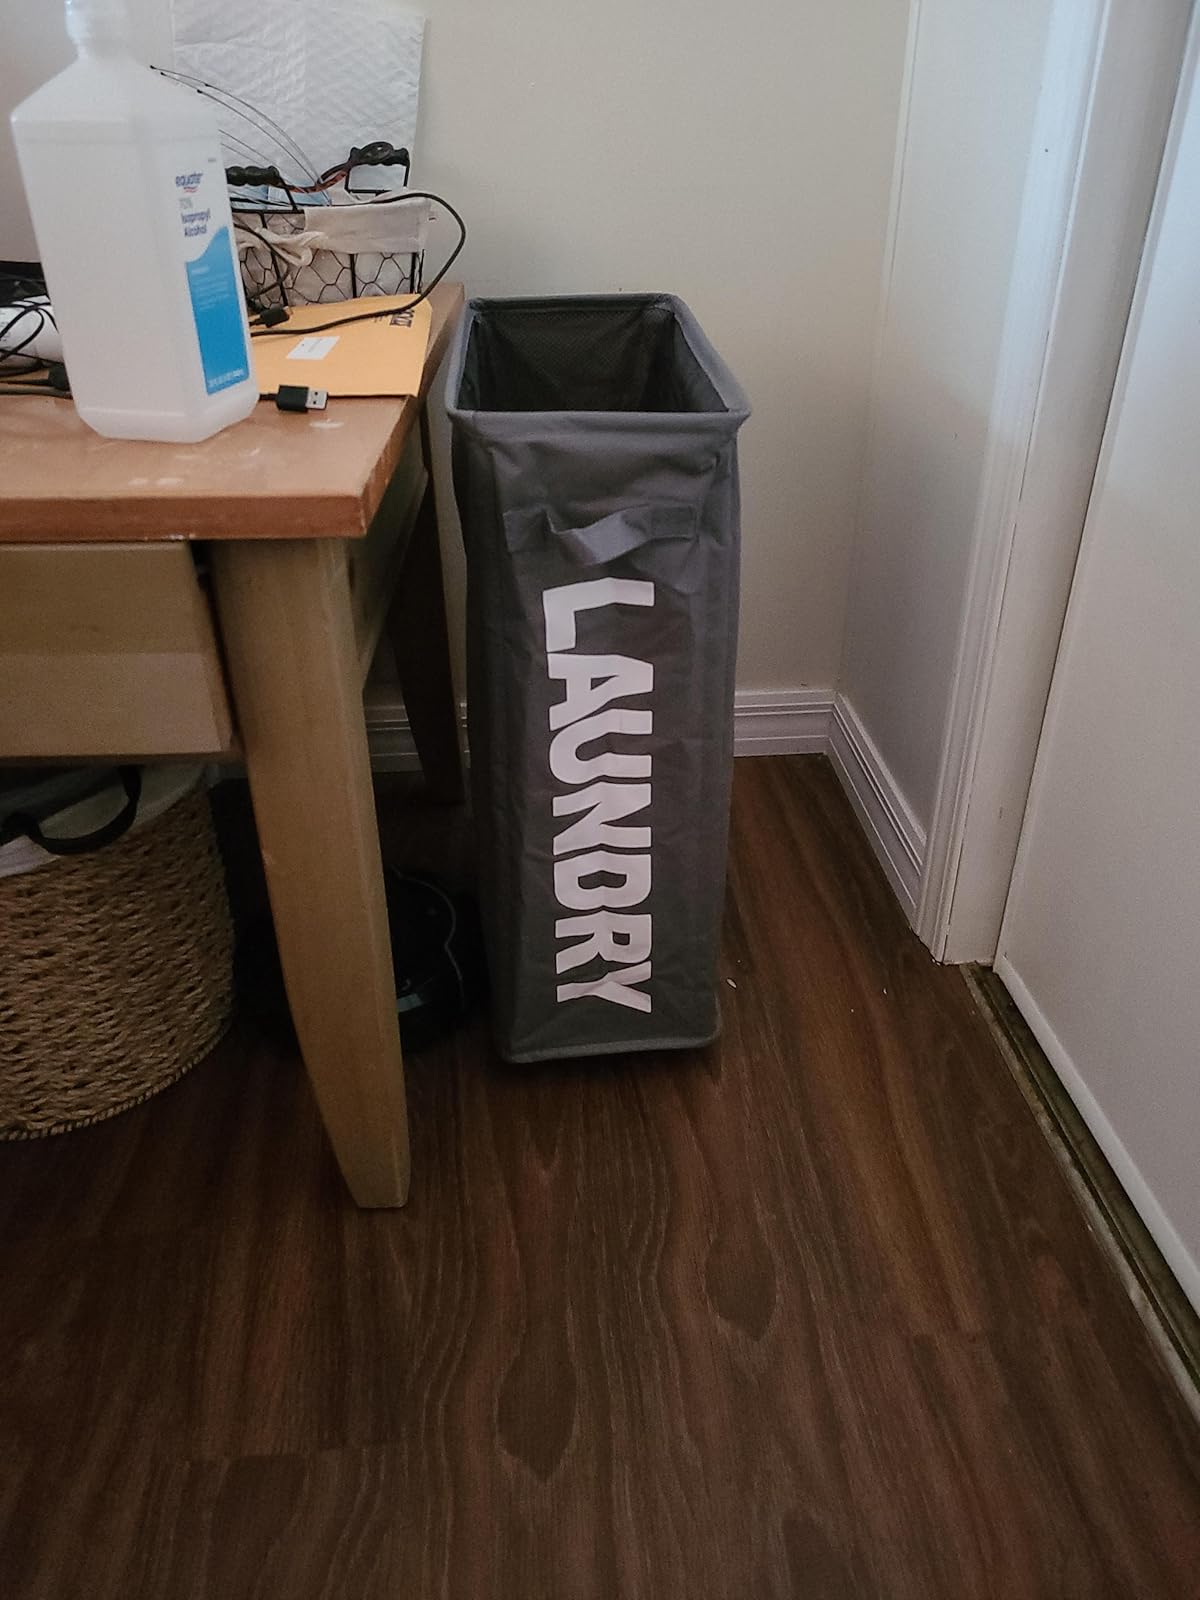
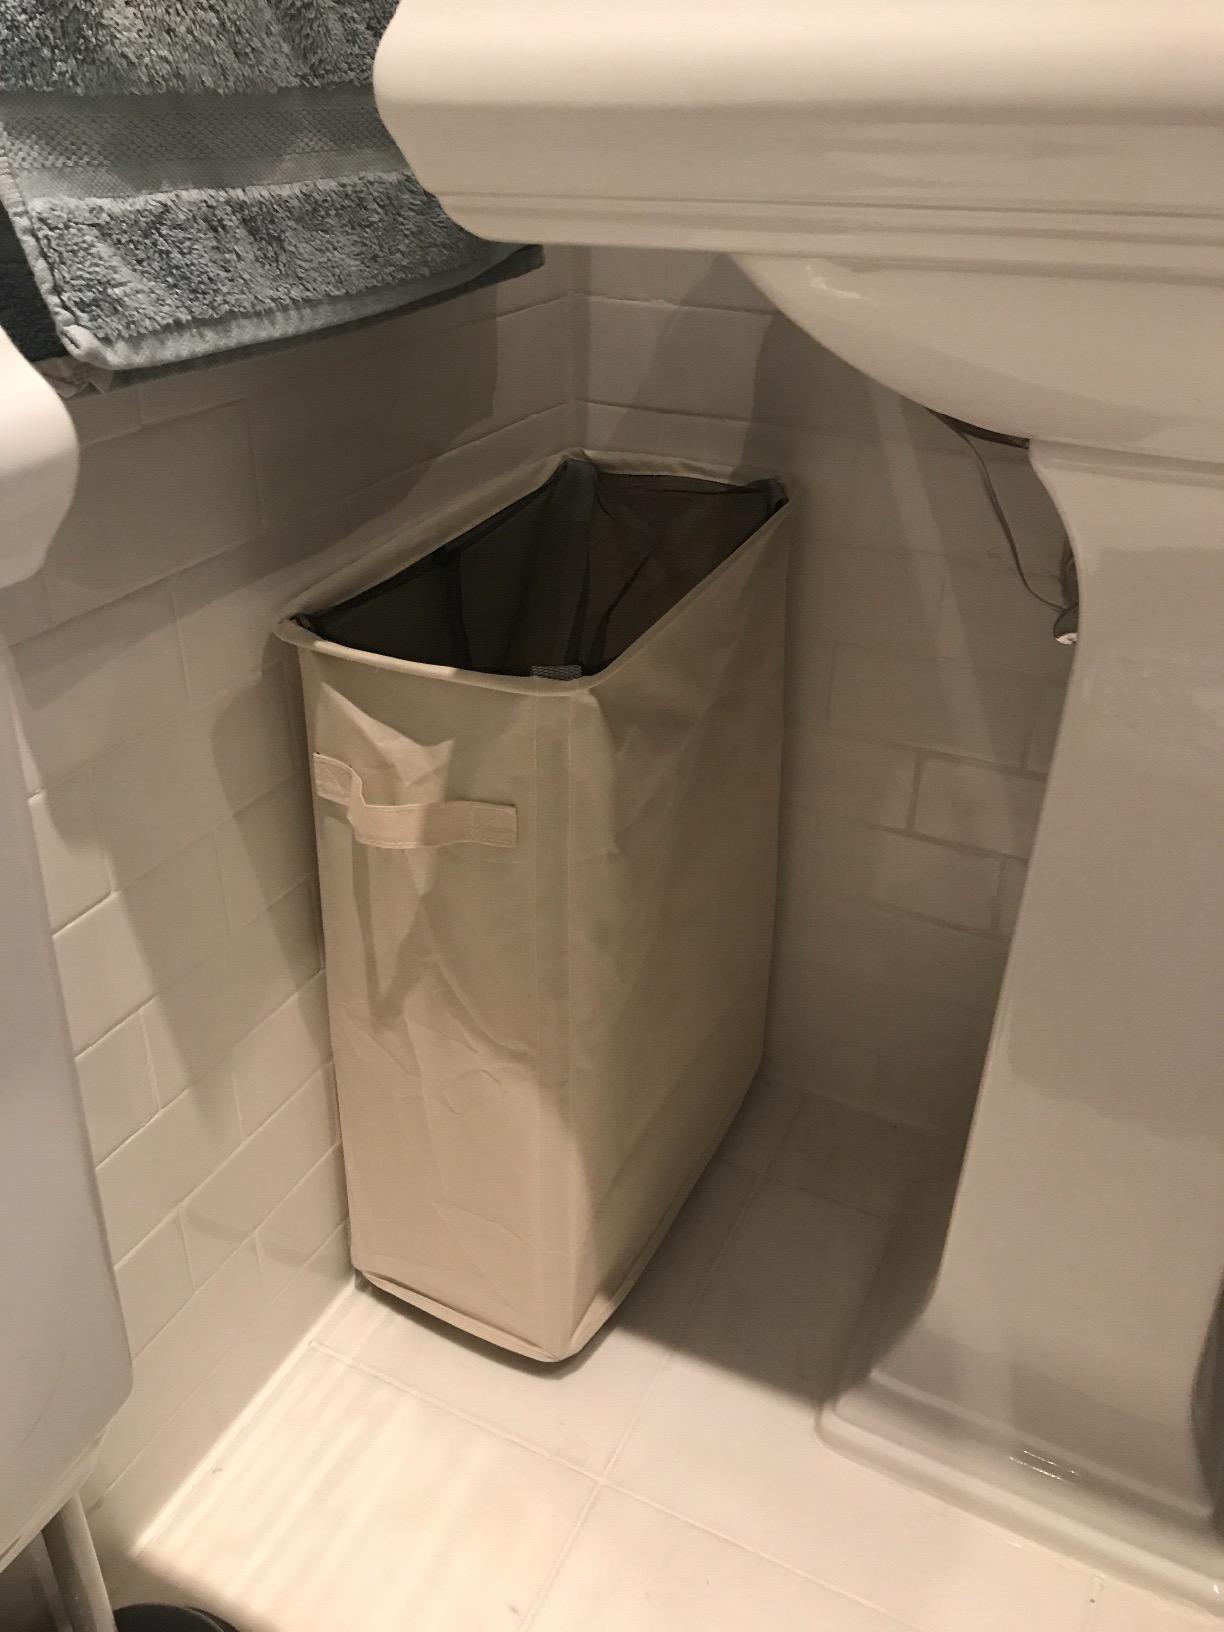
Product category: items_hamper
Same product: no